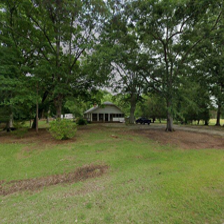
Label: streetView